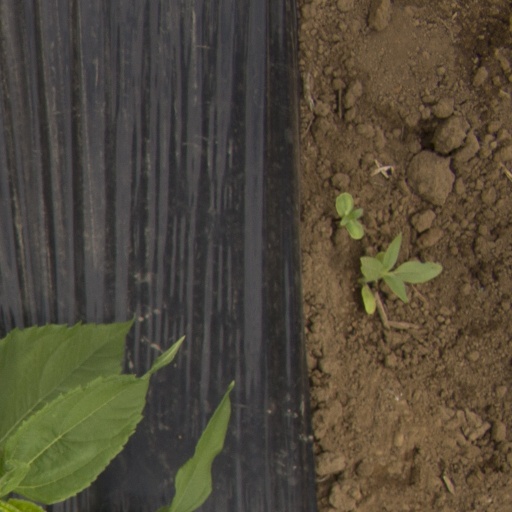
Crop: Jerusalem artichoke